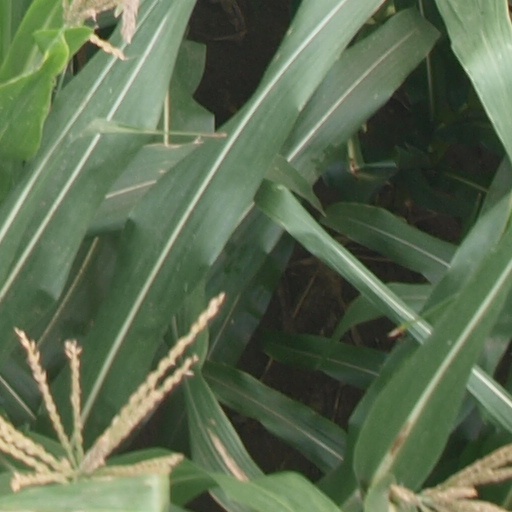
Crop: maize; corn